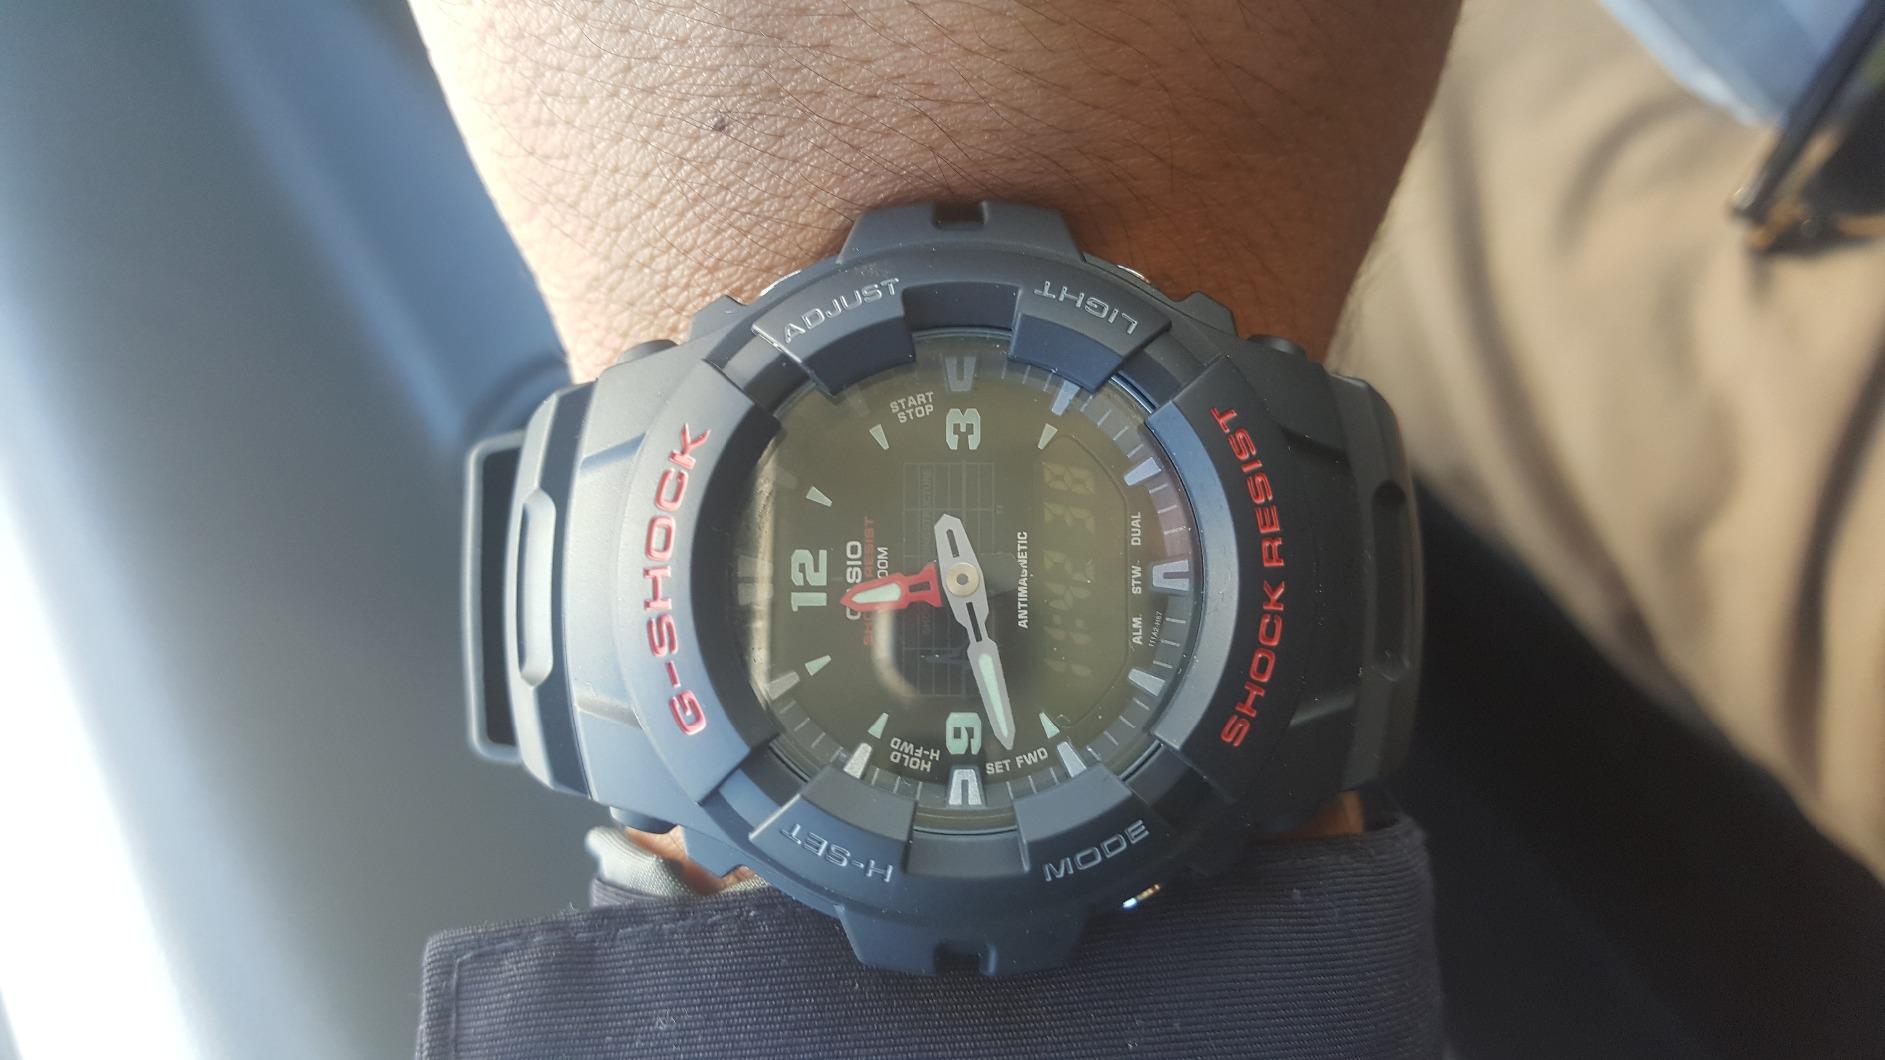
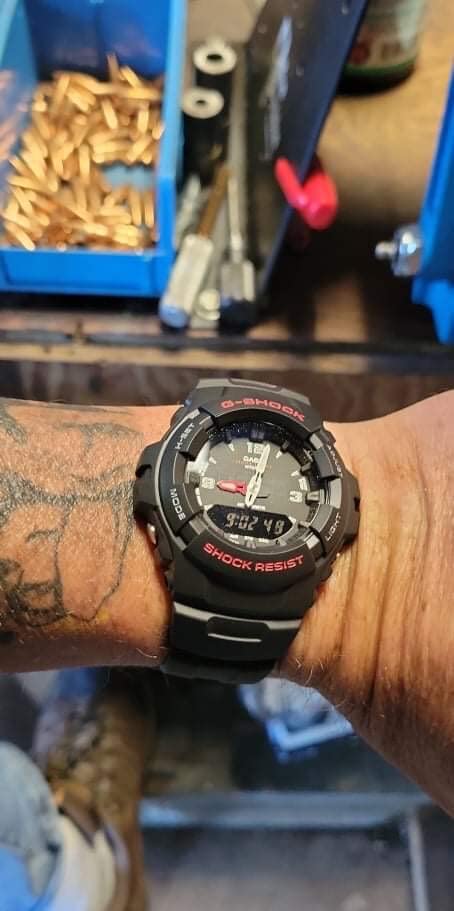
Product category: accessories_watch
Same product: yes